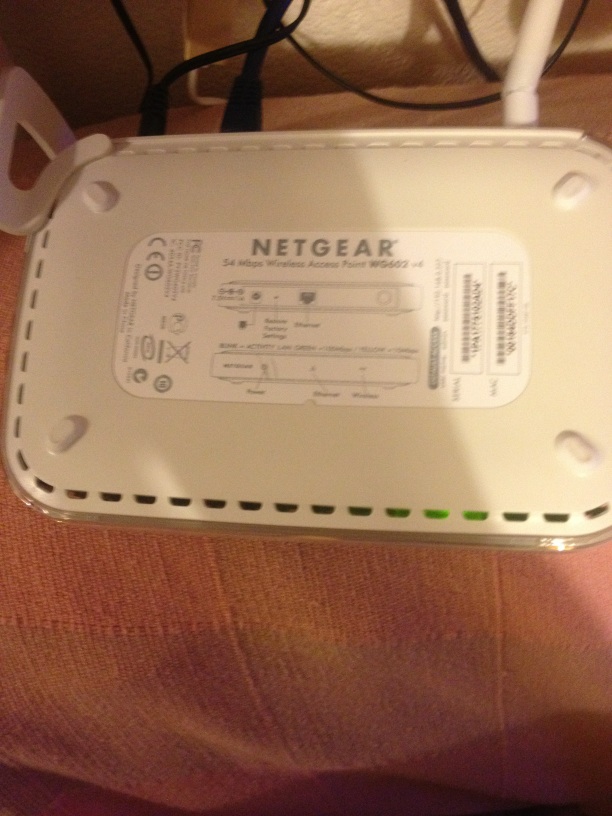Question: Is there a password in this router?
Answer: unanswerable